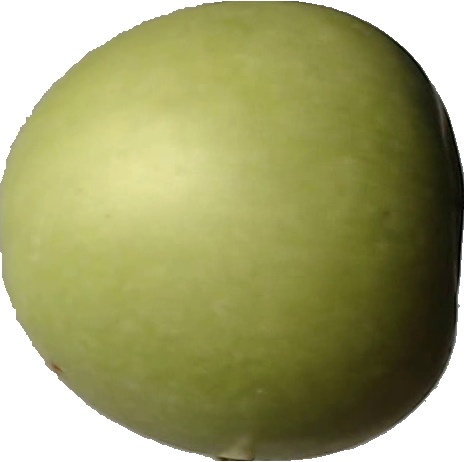
Label: apple_granny_smith_1